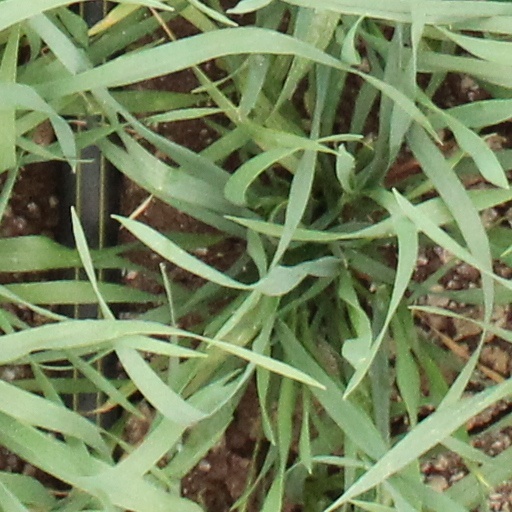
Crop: wheat